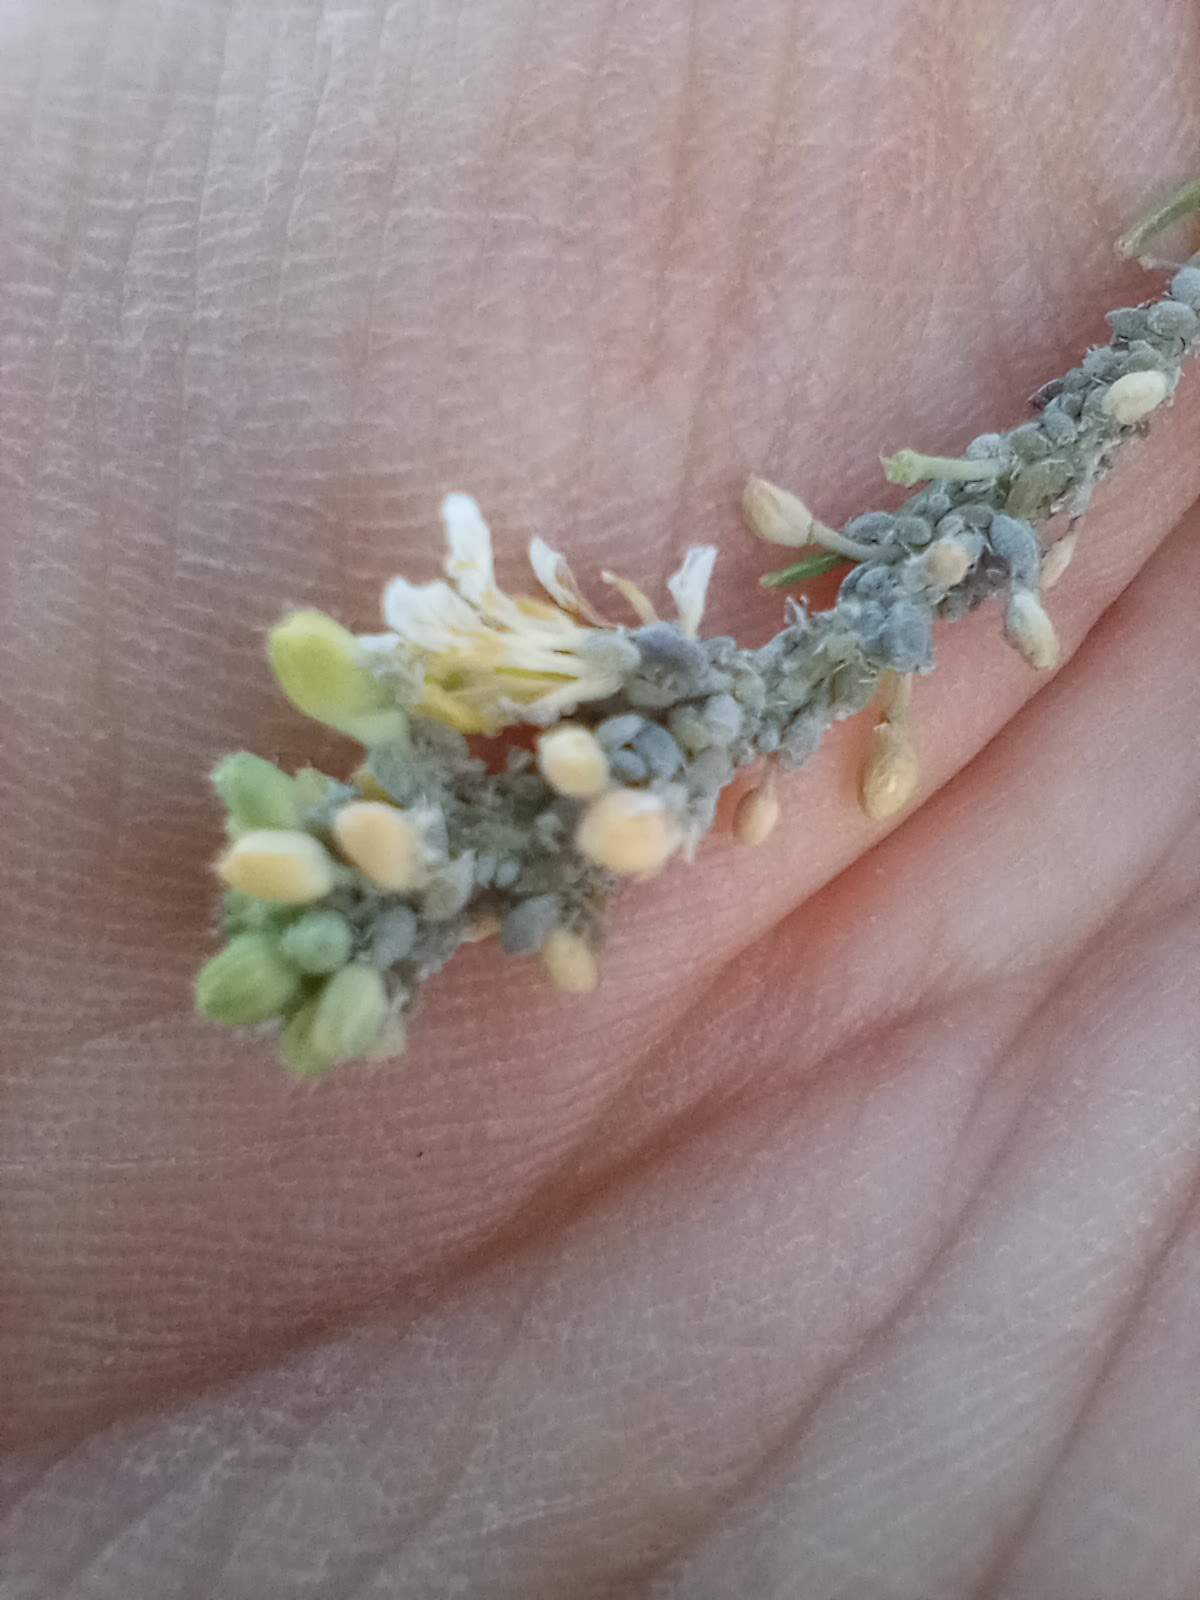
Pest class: cabbage_aphid